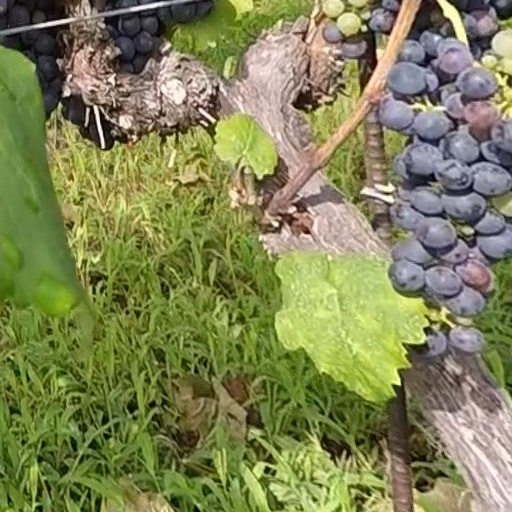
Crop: grape